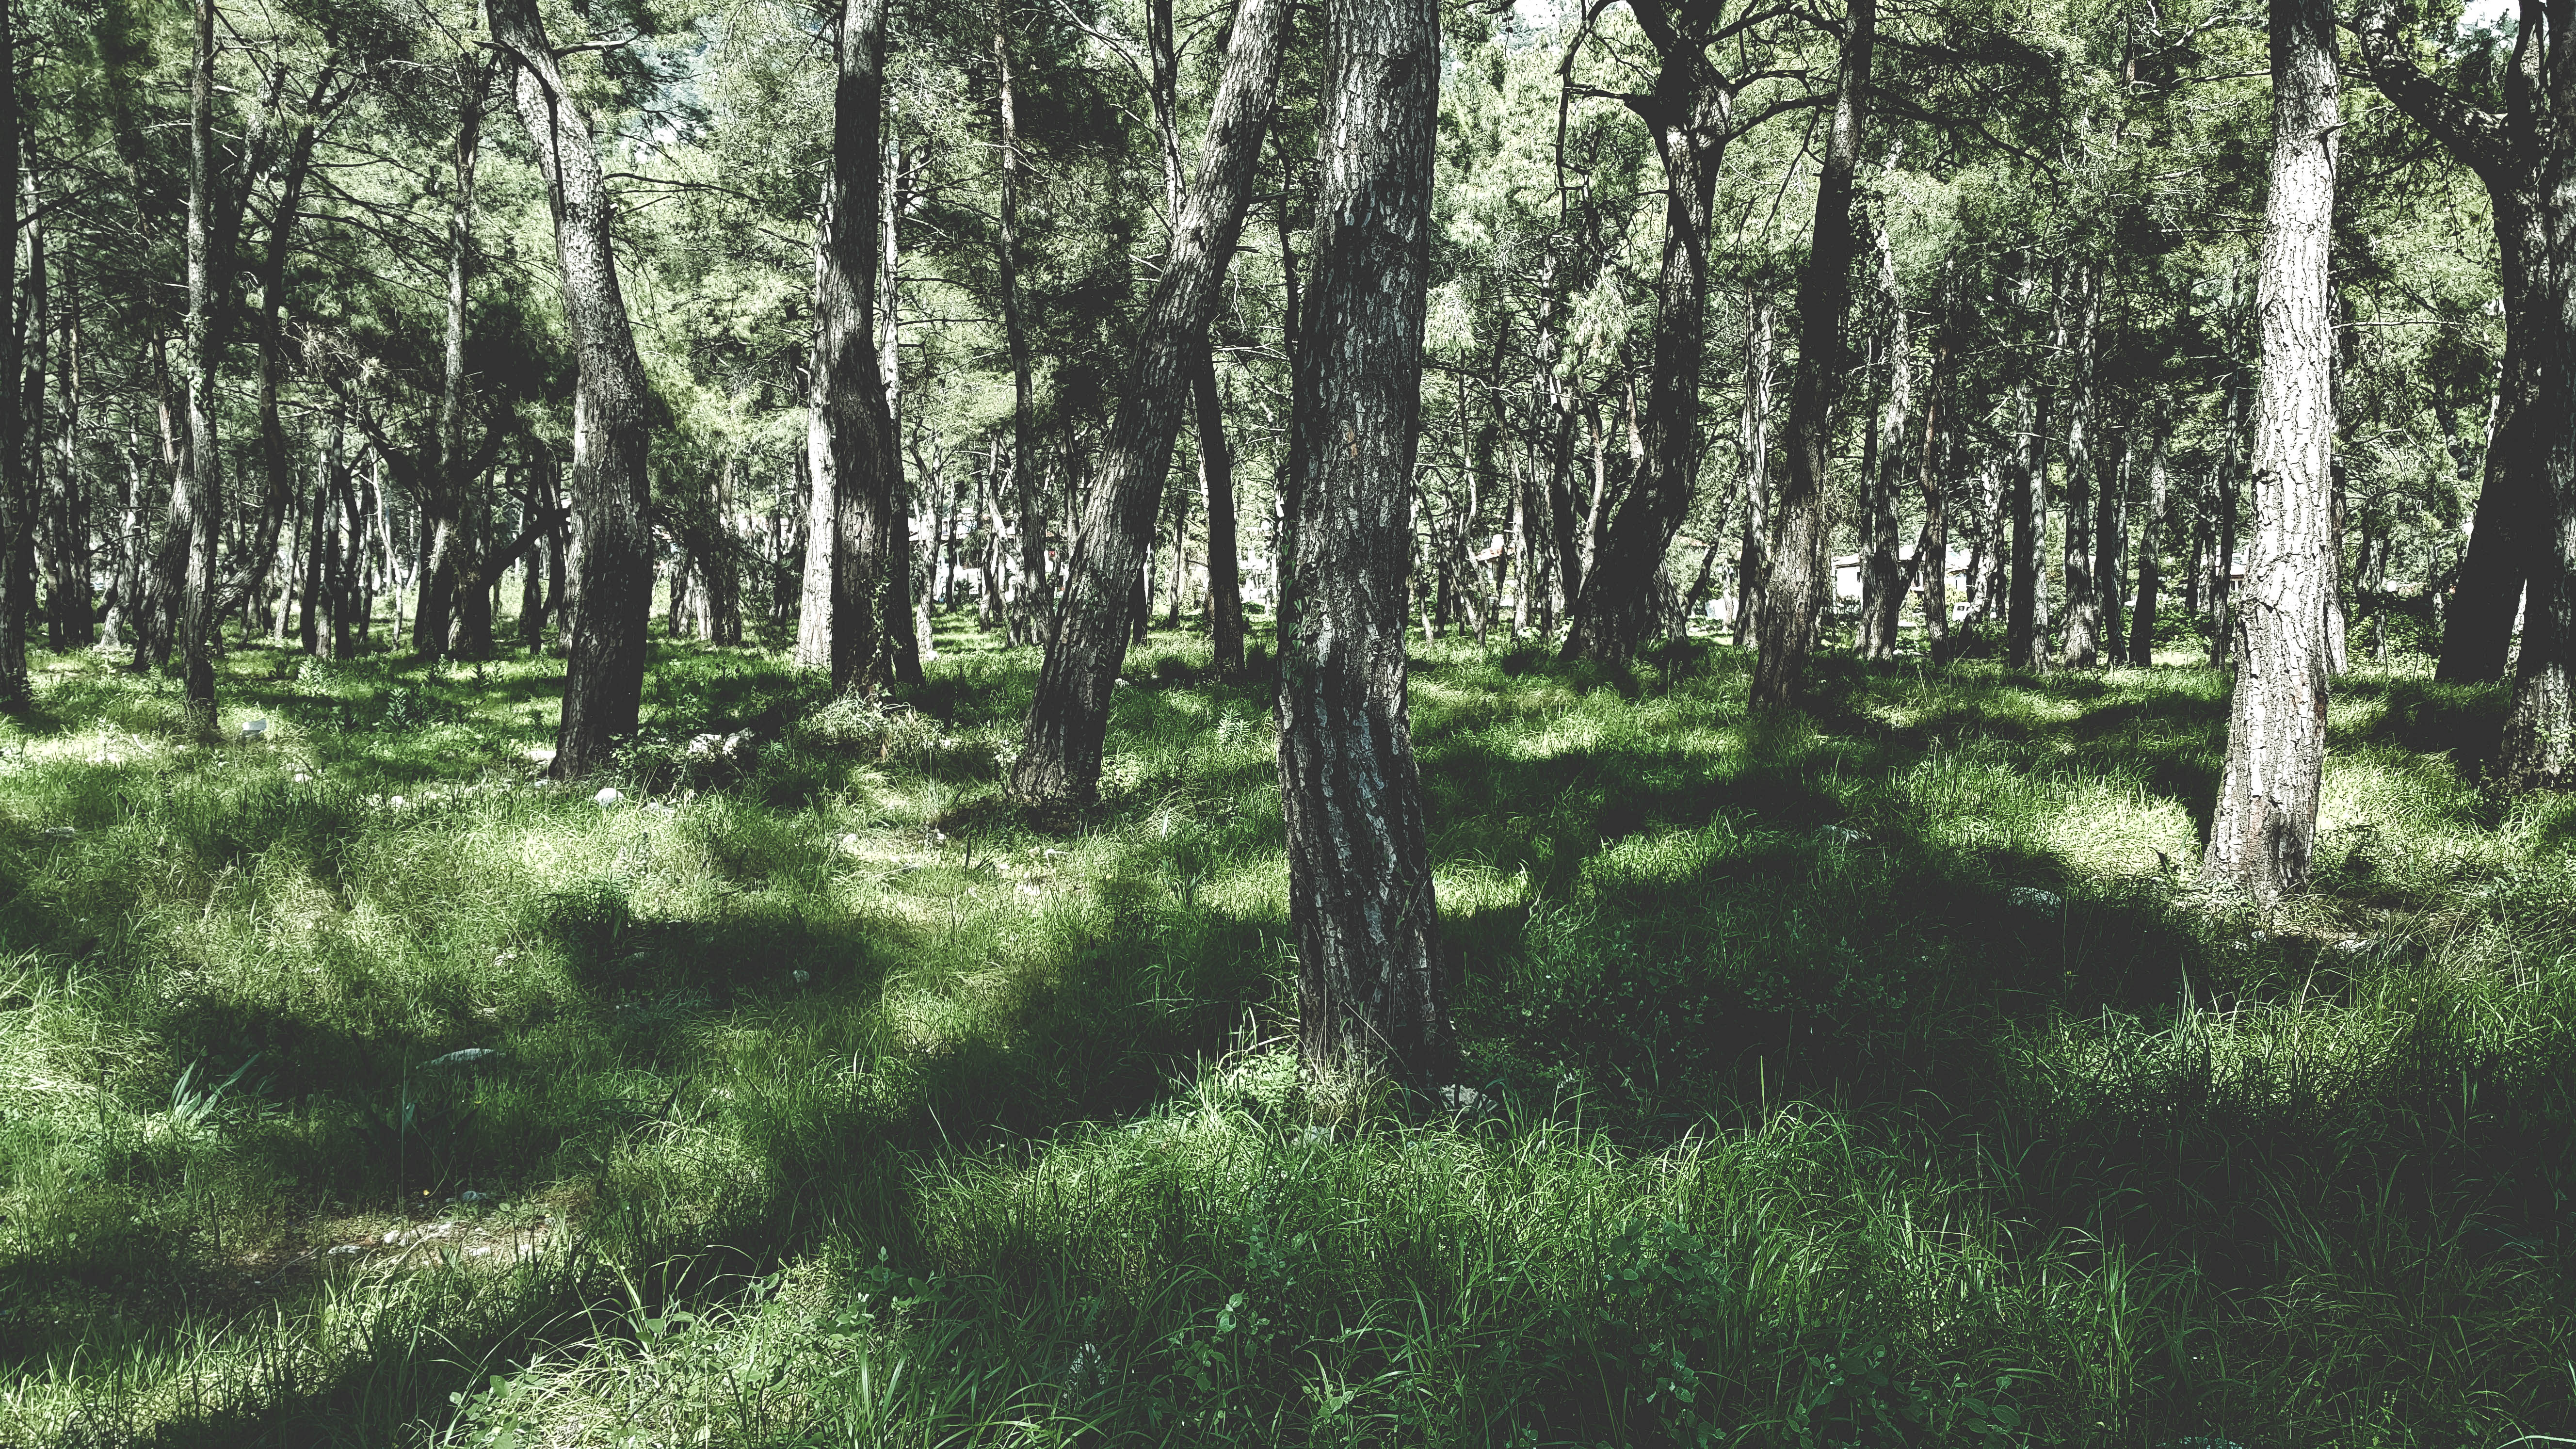
tree, nature, forest, grass, swamp, plant, trail, meadow, jungle, trees, woods, spruce, vegetation, rainforest, deciduous, wetland, grove, woodland, habitat, ecosystem, biome, old growth forest, natural environment, geographical feature, woody plant, temperate broadleaf and mixed forest, temperate coniferous forest, land plant, riparian forest